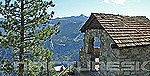
Scene: Outdoor